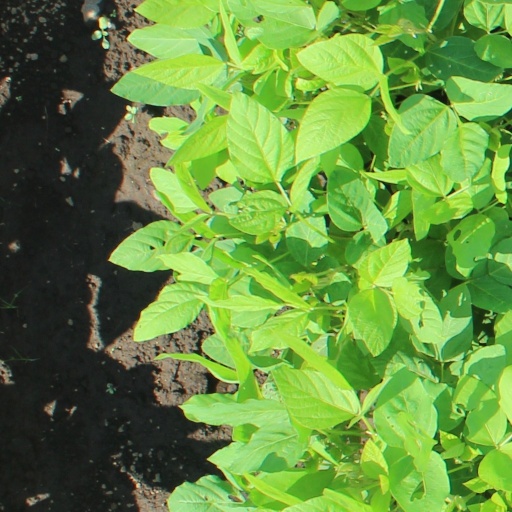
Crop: soybean